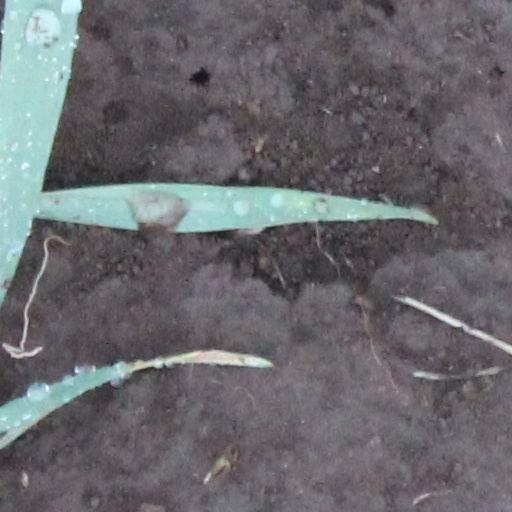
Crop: wheat